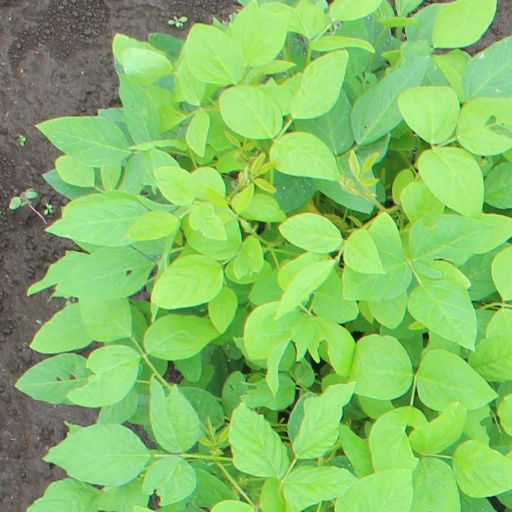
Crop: soybean